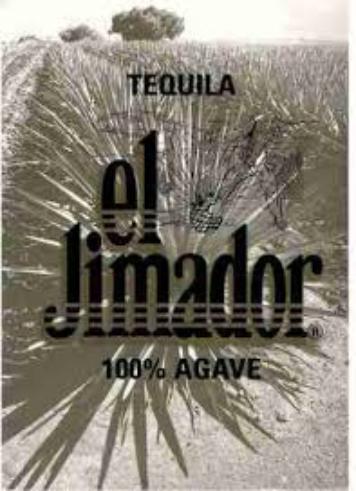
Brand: El Jimador
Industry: Food